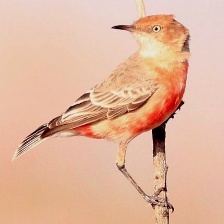
Species: CRIMSON CHAT
Scientific name: EPTHIANURA TRICOLOR